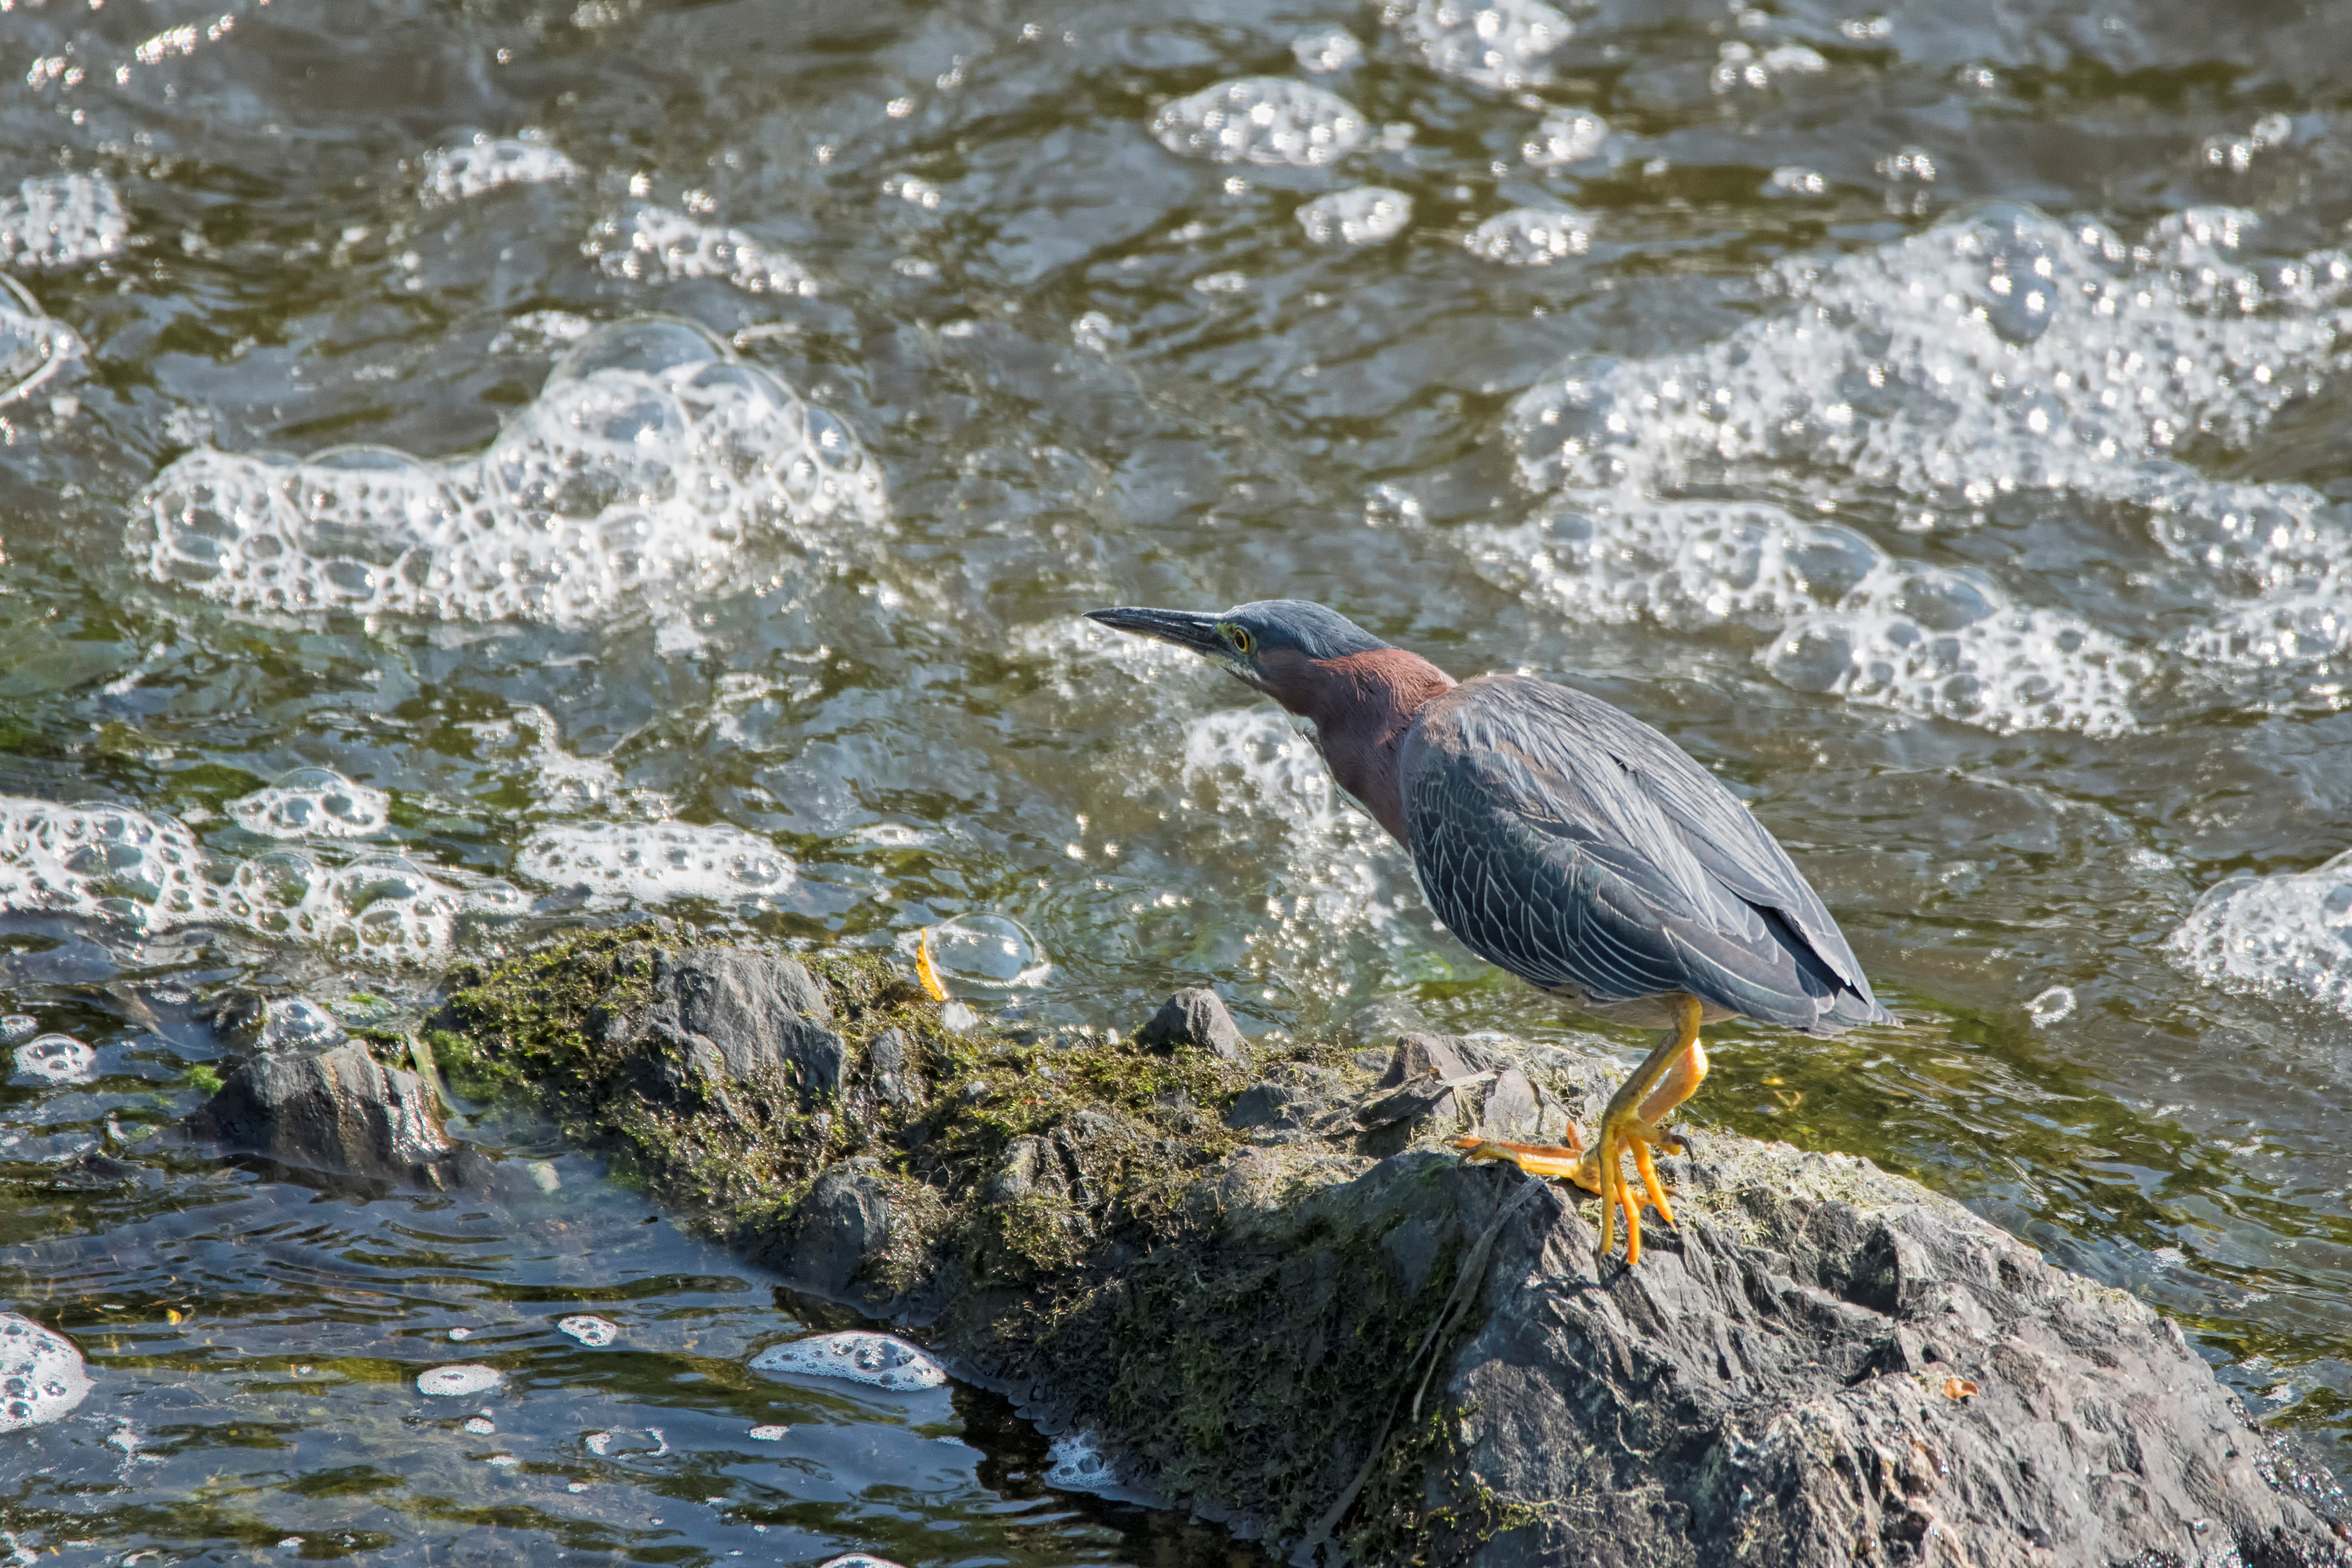
nature, bird, wildlife, green, fauna, canada, vertebrate, vert, quebec, cormorant, heron, sherbrooke, oiseau, cinclidae